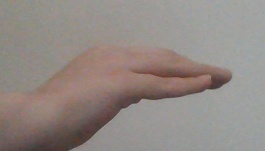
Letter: haa